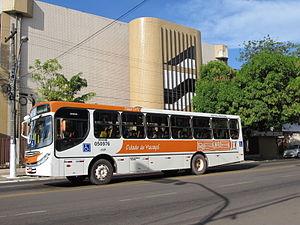
L'Amapá est un État fédéré du Brésil, situé sur la côte atlantique, dans l'extrême nord du pays. Il est bordé au nord par la Guyane, à l'est par l'océan Atlantique et au sud et à l'ouest par l'État du Pará. Il est délimité au sud par le delta de l'Amazone.